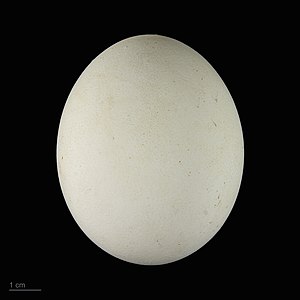
Slangeørn
Circaetus gallicus
Slangeørnen er en mellemstor ørn med et vingefang på op til 195 centimeter. Den er udbredt i Europa, Nordafrika og Asien. Føden består hovedsageligt af krybdyr og i særlig grad slanger. Det er en udpræget trækfugl med vinterkvarter i Afrika syd for Sahelområdet.